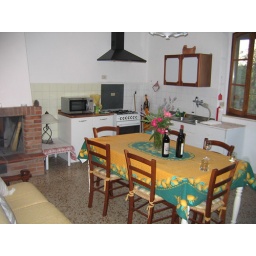
the kitchen in our villa, with complimentary bottles of their own Chianti... mmm, wine...